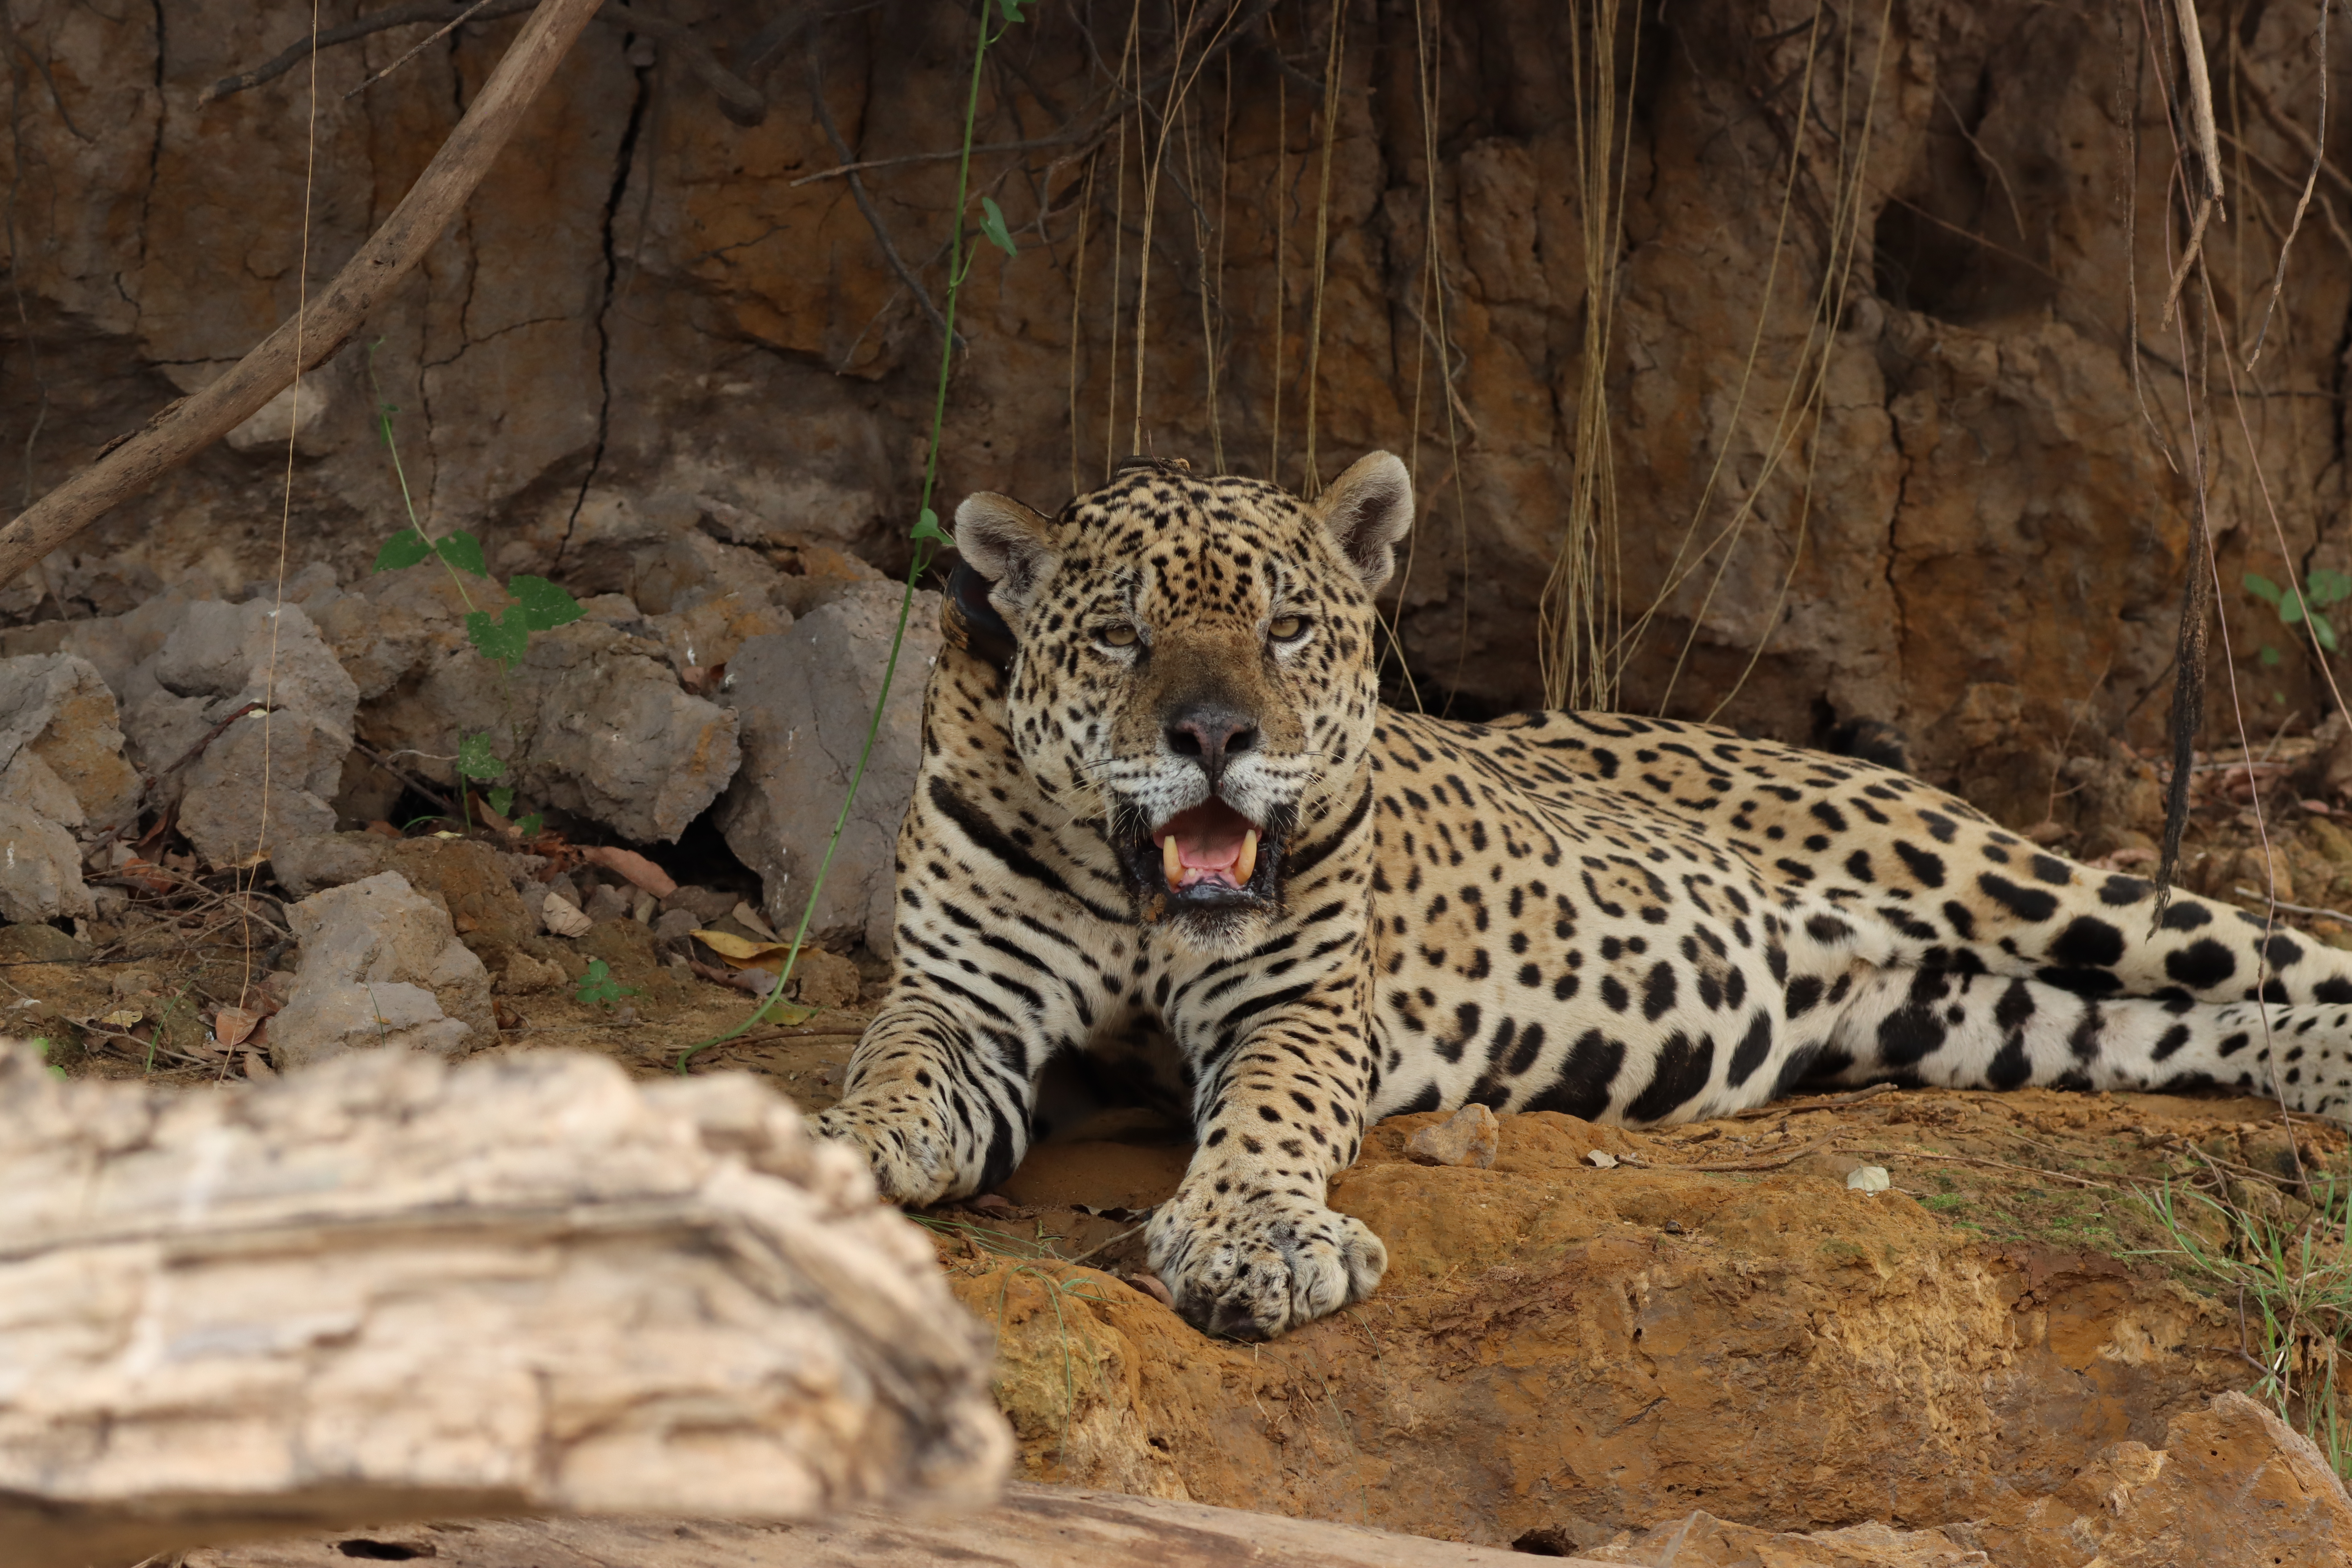
Jaguar: Ousado